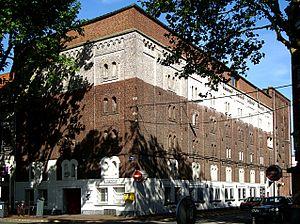
La malterie, ancienne brasserie reconvertie en 1995 en lieu de résidence d'artistes, de spectacle et d'exposition, dans le quartier de Wazemmes à Lille.
L'atelier d'artiste, est le lieu de travail et, accessoirement, le logement d'un artiste. Il était, du XIXᵉ siècle jusqu'à la Première Guerre mondiale, un lieu culturel important où s'est développé toute une convivialité non seulement dans le domaine des arts mais aussi de la littérature et de la création en règle générale.